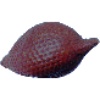
Label: Salak 1